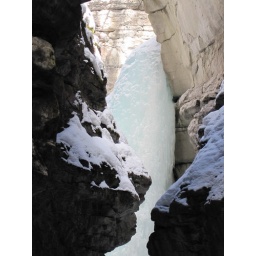
Maligne Canyon Walking on a frozen river in a deep canyon to see frozen water falls!